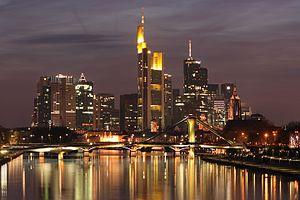
Le quartier d'affaire de Francfort-sur-le-Main (Allemagne) vu à partir du pont Deutschherrn. Gaeilge: Frankfurt, Hesse, An Ghearmáin, a radhairc as an Droichead Deutschherrn. עברית: העיר התחתית של פרנקפורט, גרמניה. Magyar: A németországi Frankfurt am Main belvárosa a Deutschherrn-hídról nézve. Íslenska: Miðborg Frankfurt am Main, Þýskalandi
Dans le tableau qui suit sont répertoriées les villes allemandes de plus de 50 000 habitants, l'évolution de leur population au travers des années 1980, 1990, 2000 et 2010, ainsi que le Land auquel elles appartiennent. Ces chiffres tiennent compte du territoire et des frontières politiques de la ville, sans englober les périphéries politiquement indépendantes.
L'Allemagne est depuis 2007 la quatrième puissance économique mondiale, derrière les États-Unis, la Chine et le Japon, est la première de l'Union européenne et de l'Europe, avec un produit intérieur brut de 3 677 milliards de dollars. Cependant, en parité de pouvoir d'achat, l'Allemagne est cinquième derrière la Chine, le Japon et l’Inde. Elle était le deuxième grand exportateur après les États-Unis ; elle est aujourd'hui le troisième plus grand exportateur mondial de biens derrière les États-Unis et la Chine avec 1 493 milliards d'euros de biens exportés en 2013.
Une zone urbaine élargie aussi appelée zone urbaine fonctionnelle est une donnée statistique géographique créée pour permettre une comparaison plus pertinente des populations urbaines. Elle répond ainsi aux différentes méthodes de calcul des aires urbaines, celle utilisée par l’Insee étant relativement semblable à la méthode employée ici.